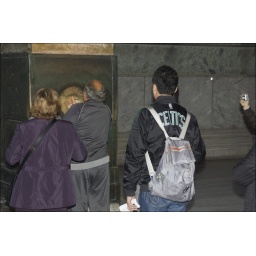
Zuil van Sint-Gregorius de Wonderdoener, die over geneeskrachtige gaven zou beschikken.It's said the column has healing powers.